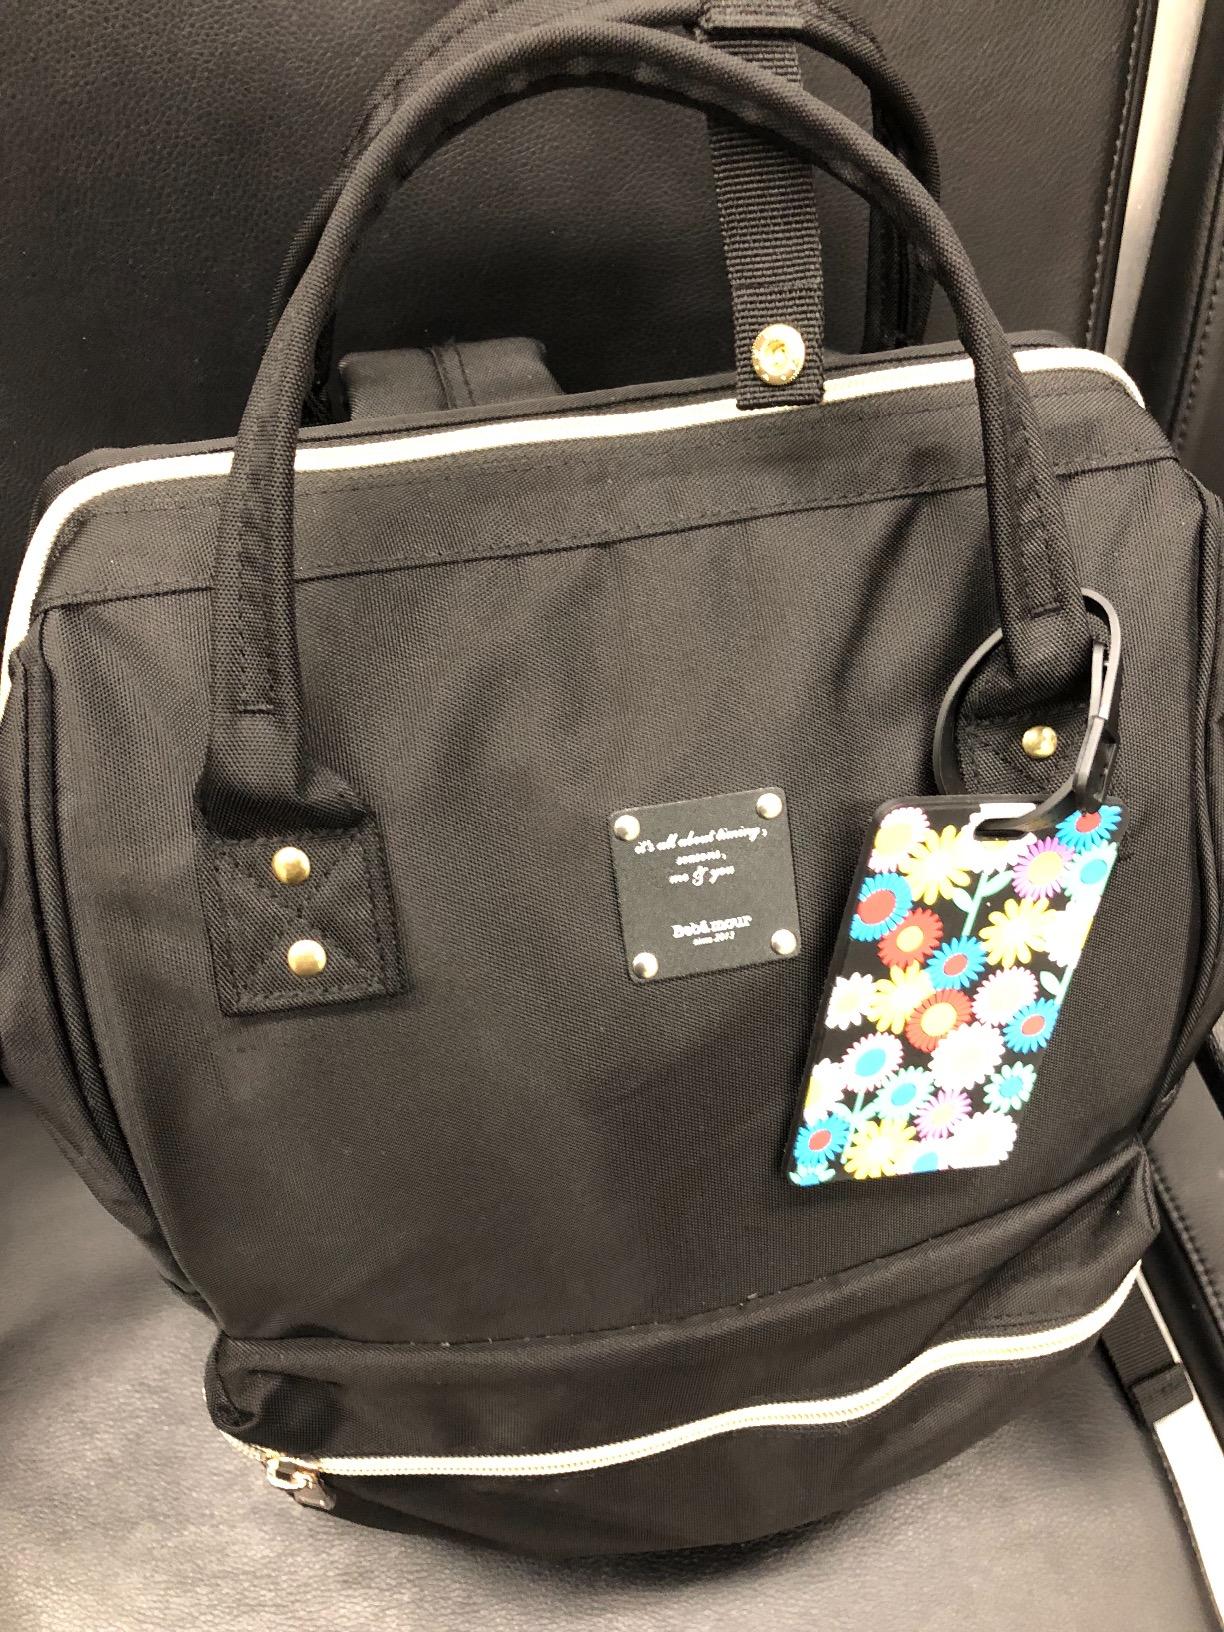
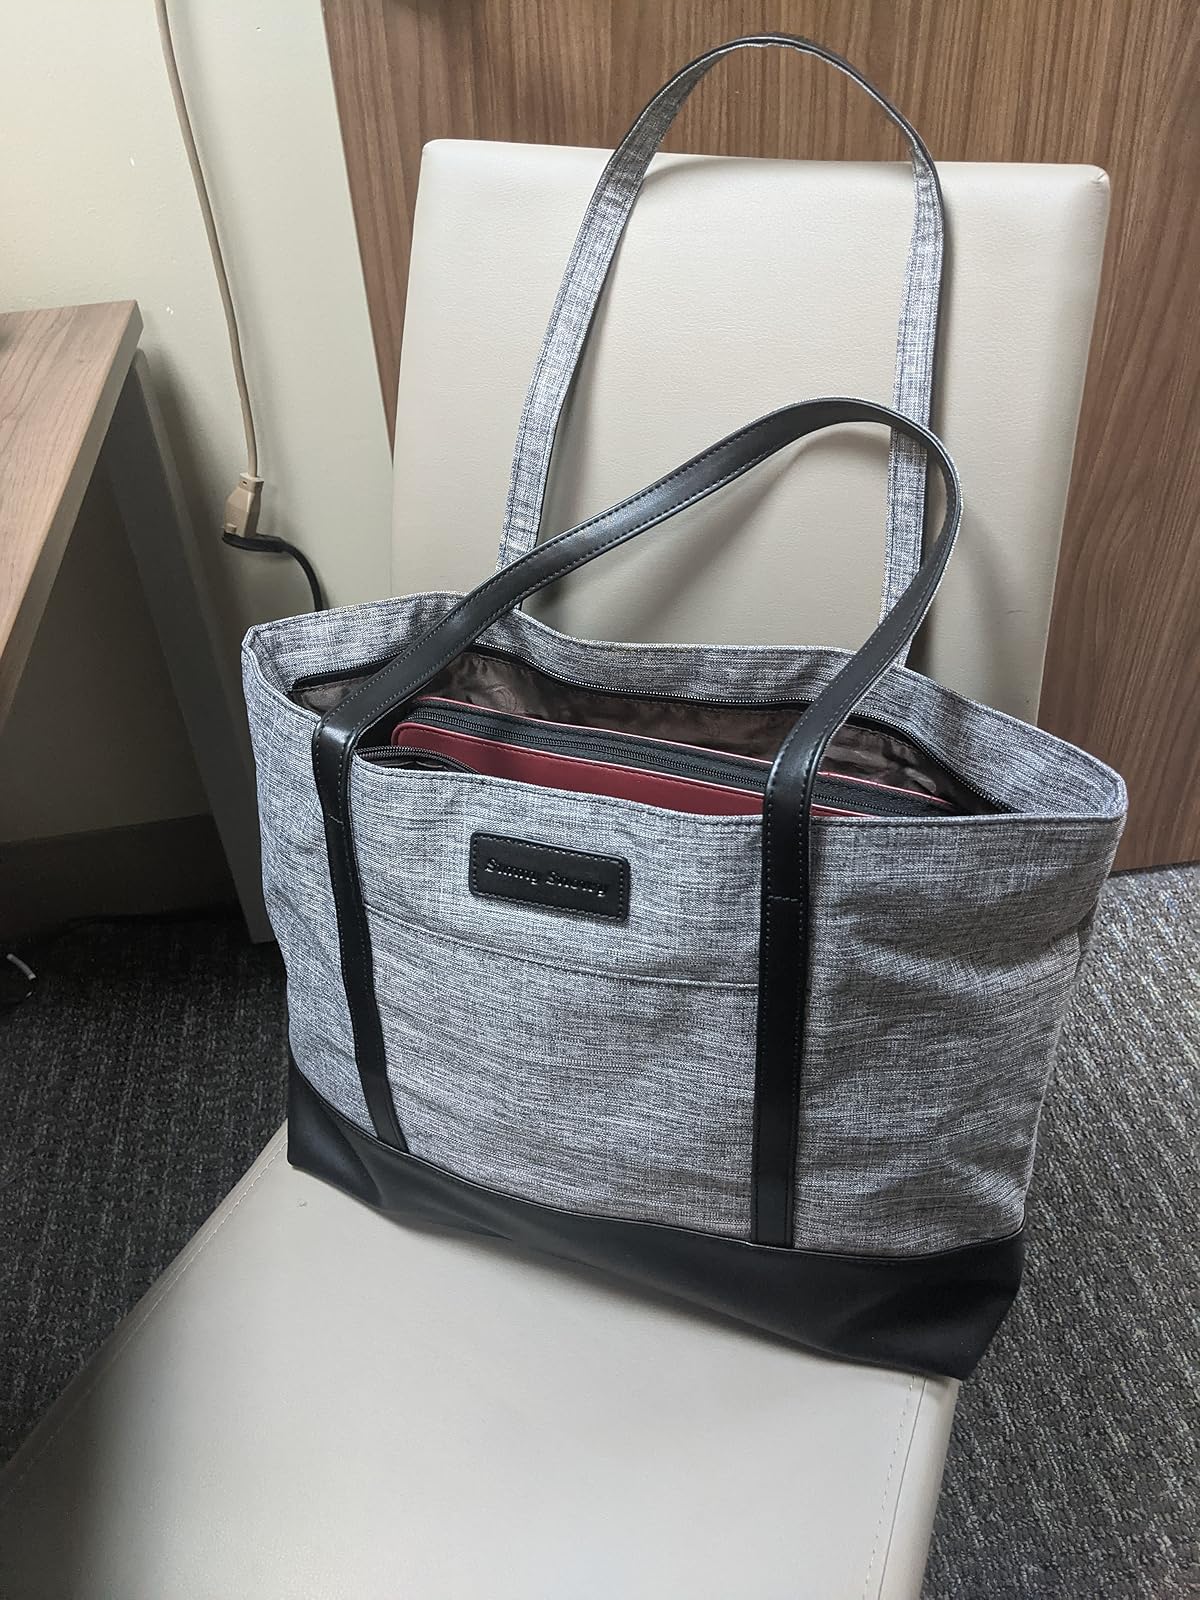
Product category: bag
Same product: no